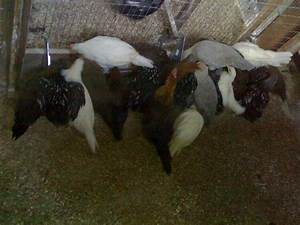
Label: gallina